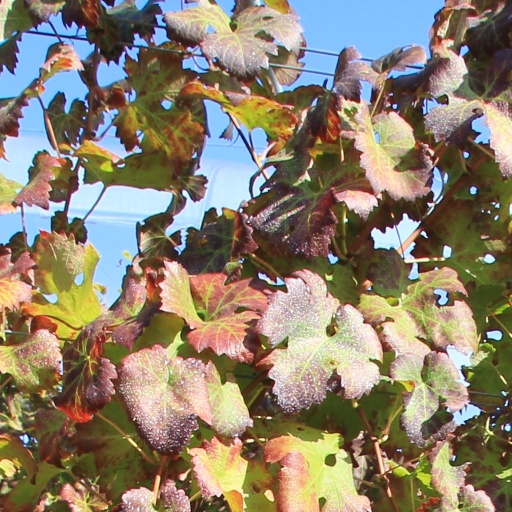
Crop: grape